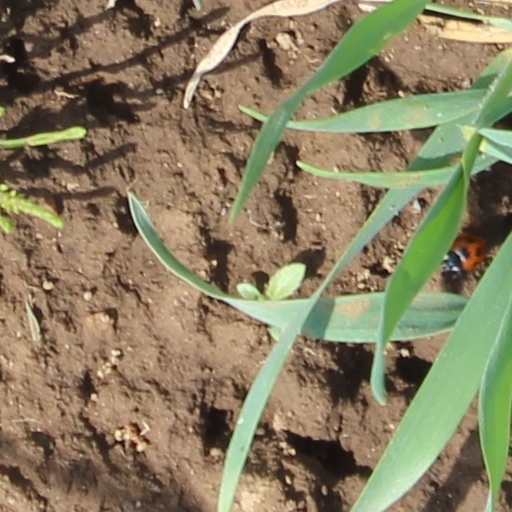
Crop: wheat